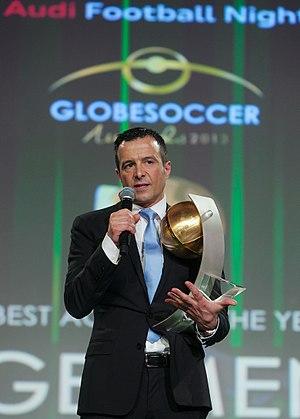
Jorge Manuel Mendes, né le 7 janvier 1966 à Lisbonne, est un homme d'affaires portugais et agent de joueurs et d’entraîneurs du football.